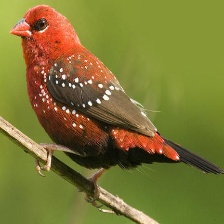
Species: AVADAVAT
Scientific name: AMANDAVA AMANDAVA